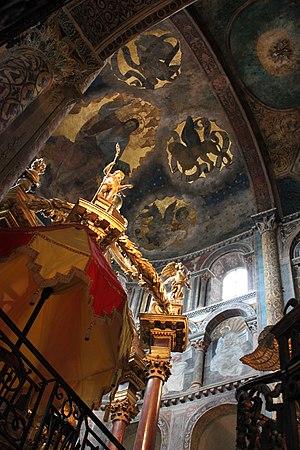
Bernard Nalot est un peintre et architecte toulousain, né avant 1508, et mort en 1549-1550.